Icoanei Church

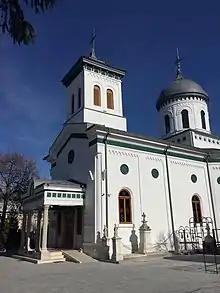
Icoanei Church

The Icoanei Church is a Romanian Orthodox church located at 12 Icoanei Street in Bucharest, Romania. It is dedicated to the Holy Trinity.